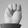
ASL letter: M